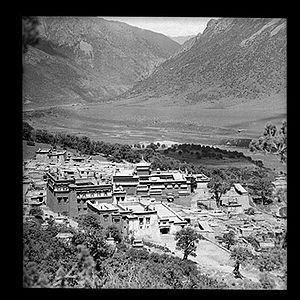
Le monastère de Réting est un monastère du bouddhisme tibétain situé dans le canton de Tanggu, dans le xian de Lhünzhub, ville-préfecture de Lhassa, dans la région autonome du Tibet. Ses vestiges se trouvent à une centaine de kilomètres au nord de Lhassa, dans la vallée du fleuve Reting.